Nora Waldstätten

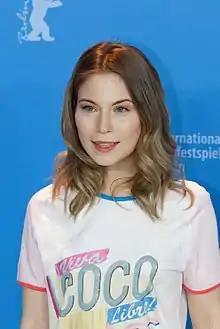
Waldstätten in 2017

Nora Marie-Theres Beatrice Elisabeth Waldstätten (born 1 December 1981), also formerly known as Nora von Waldstätten, is an Austrian actress.